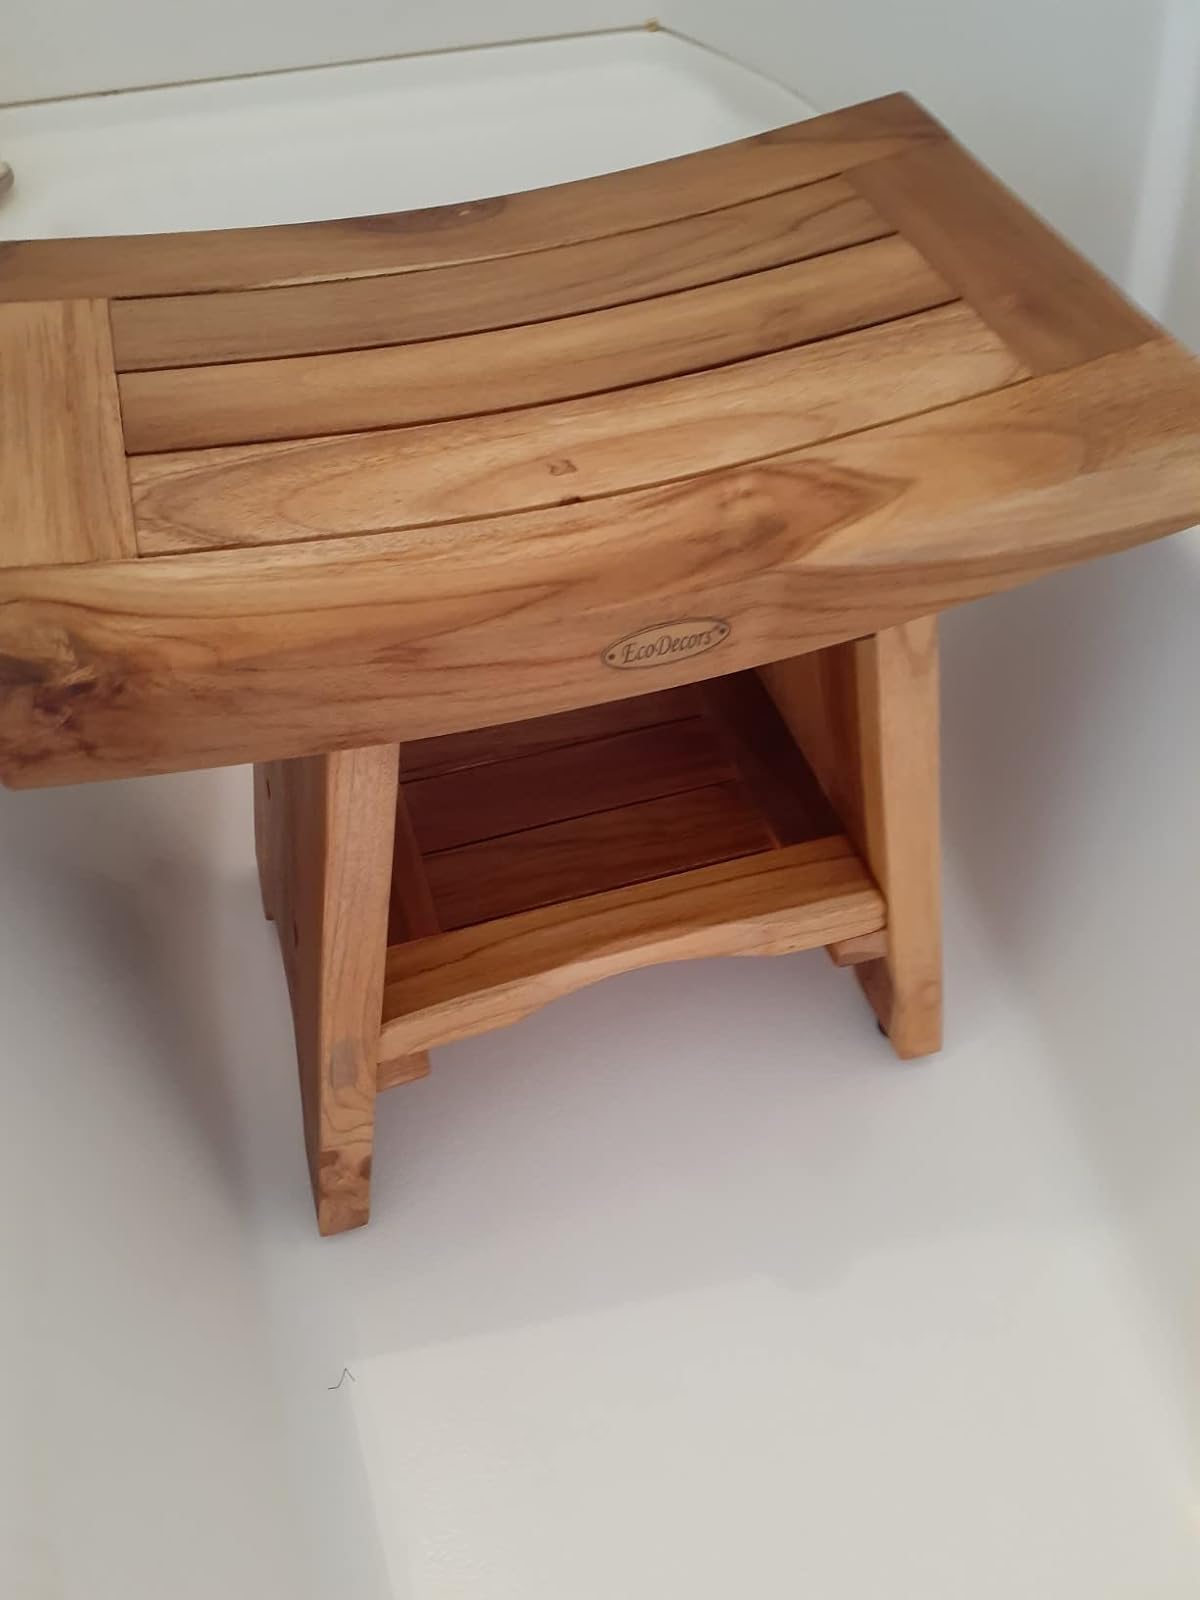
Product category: stool
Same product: yes